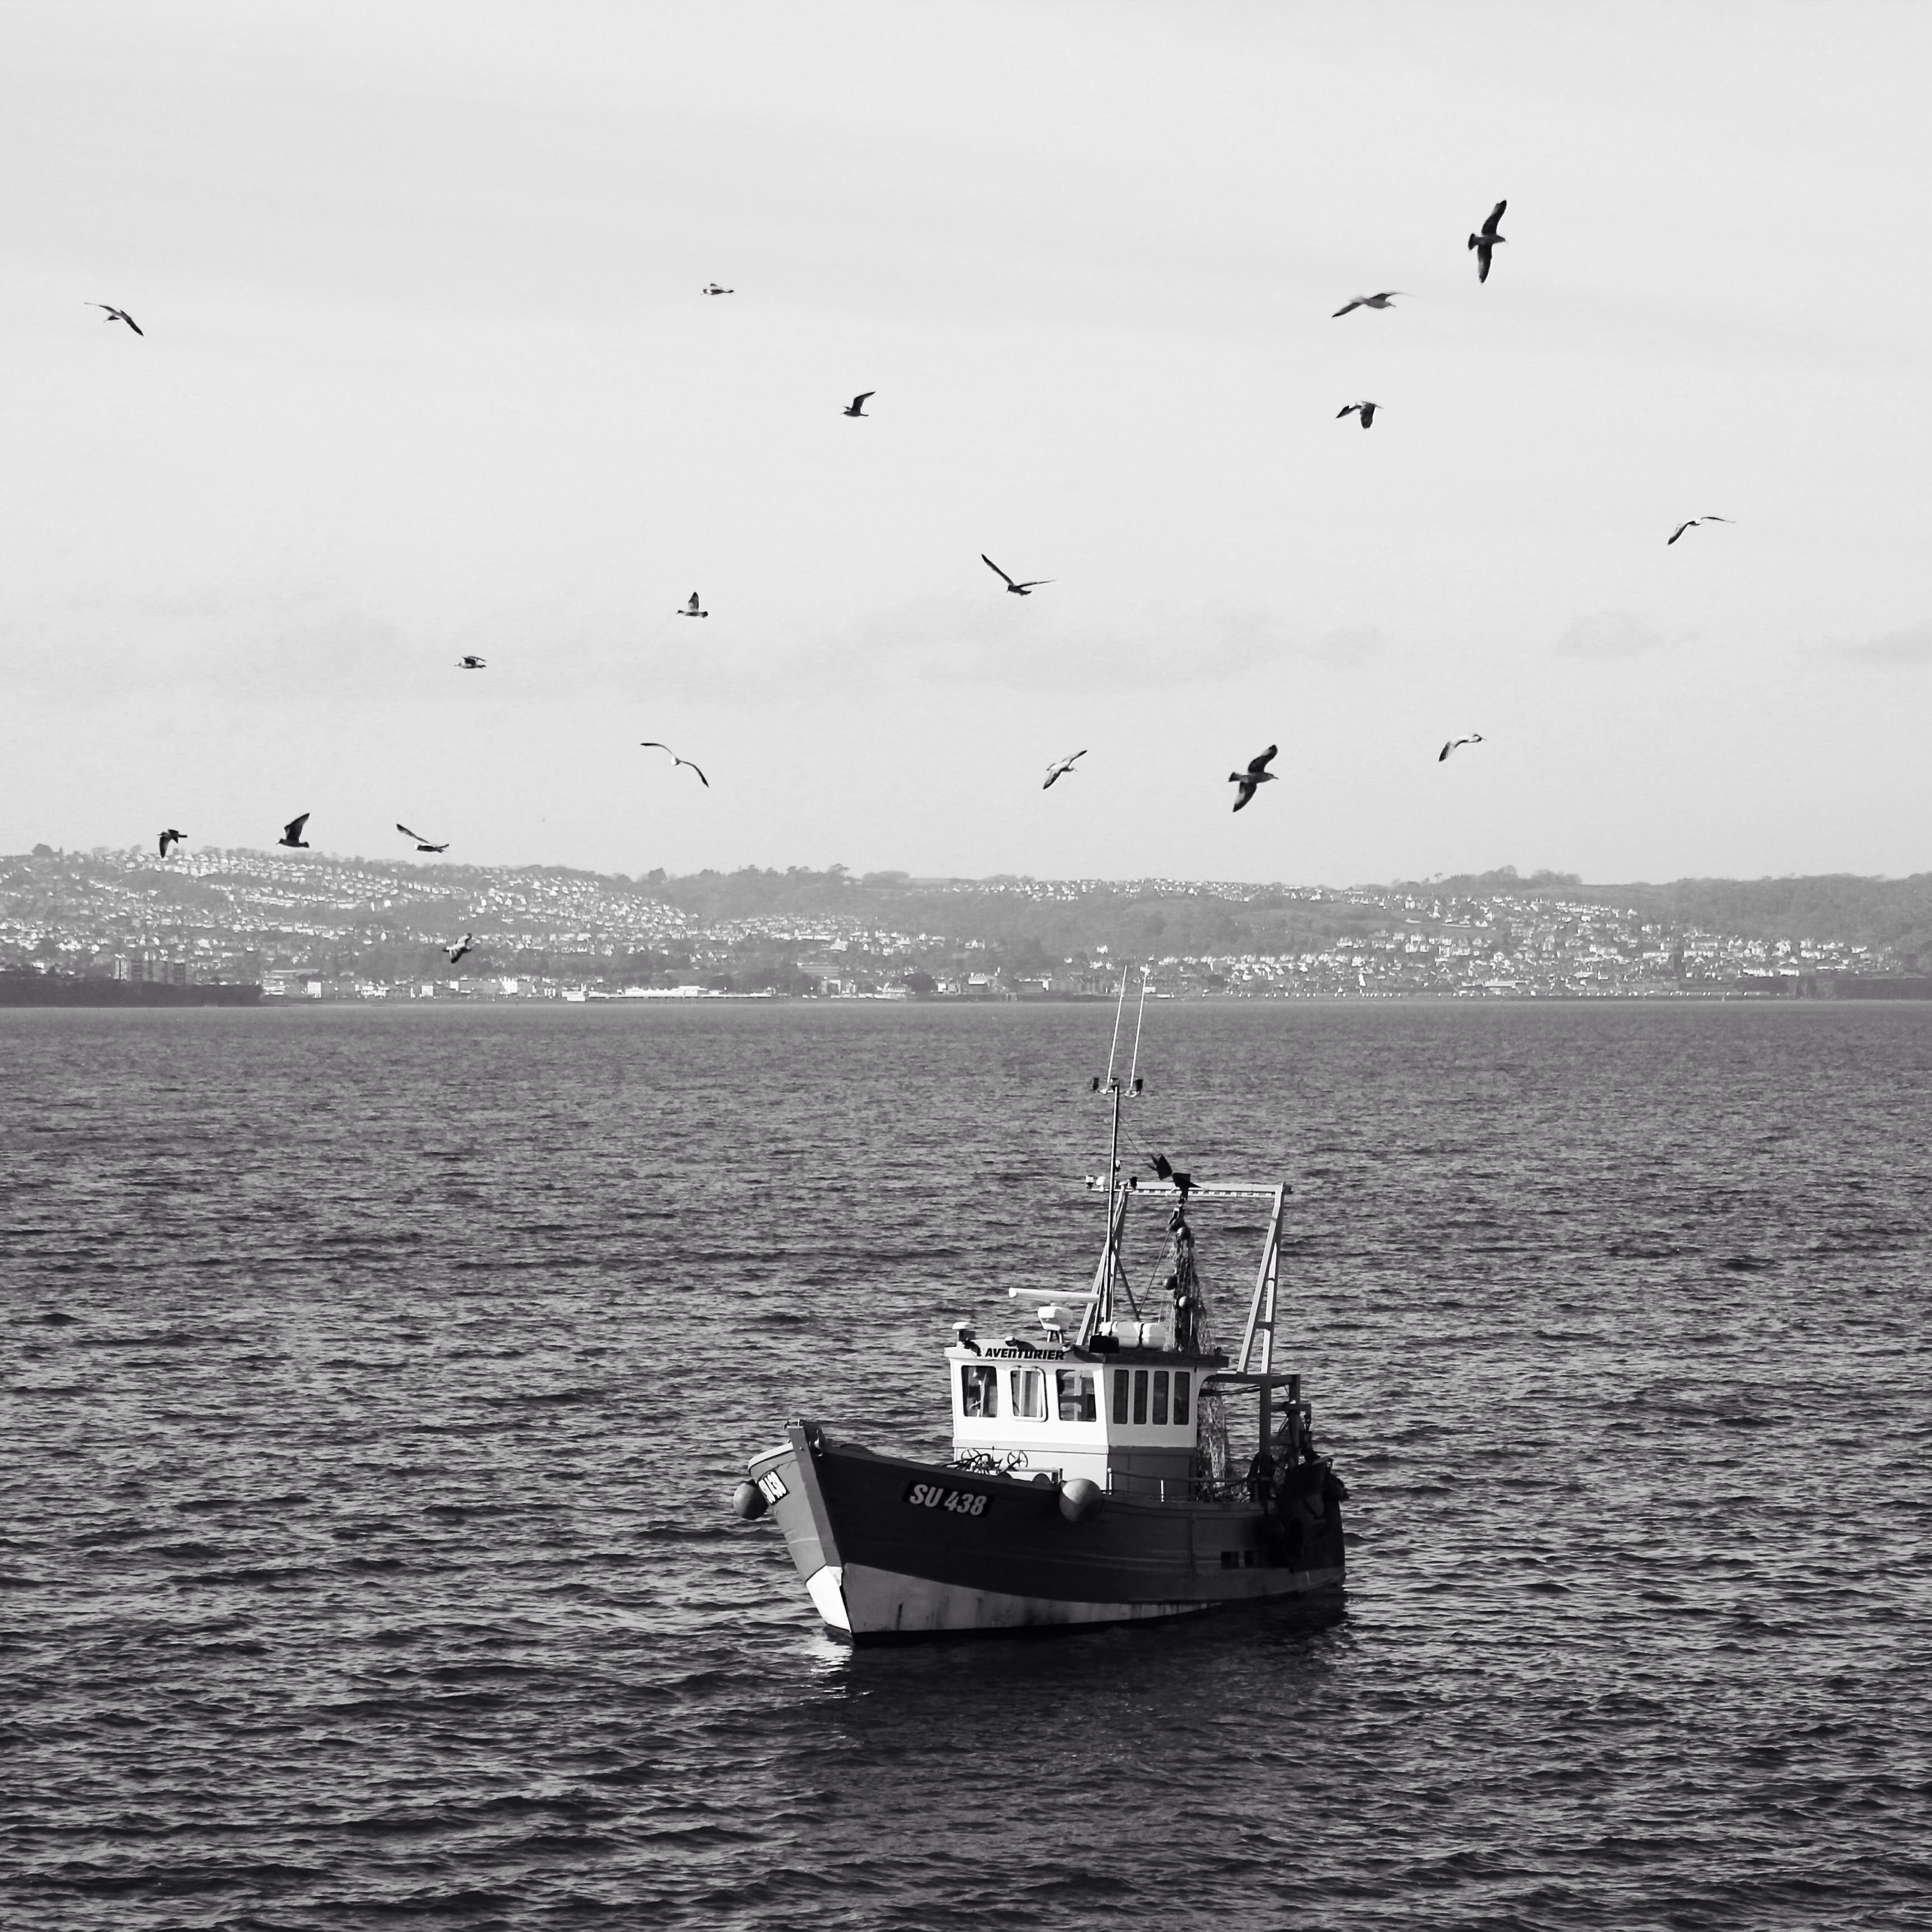
sea, coast, ocean, horizon, black and white, boat, vehicle, bay, monochrome, watercraft, fishing vessel, monochrome photography